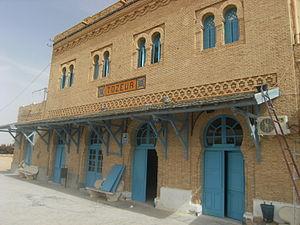
Gare de chemin de fer de Tozeur
Tozeur est une ville tunisienne aux confins de l'Atlas et du désert du Sahara, la plus grande des cinq oasis que compte le Jérid. Progressivement construite autour de sa palmeraie, elle est le chef-lieu du gouvernorat du même nom.